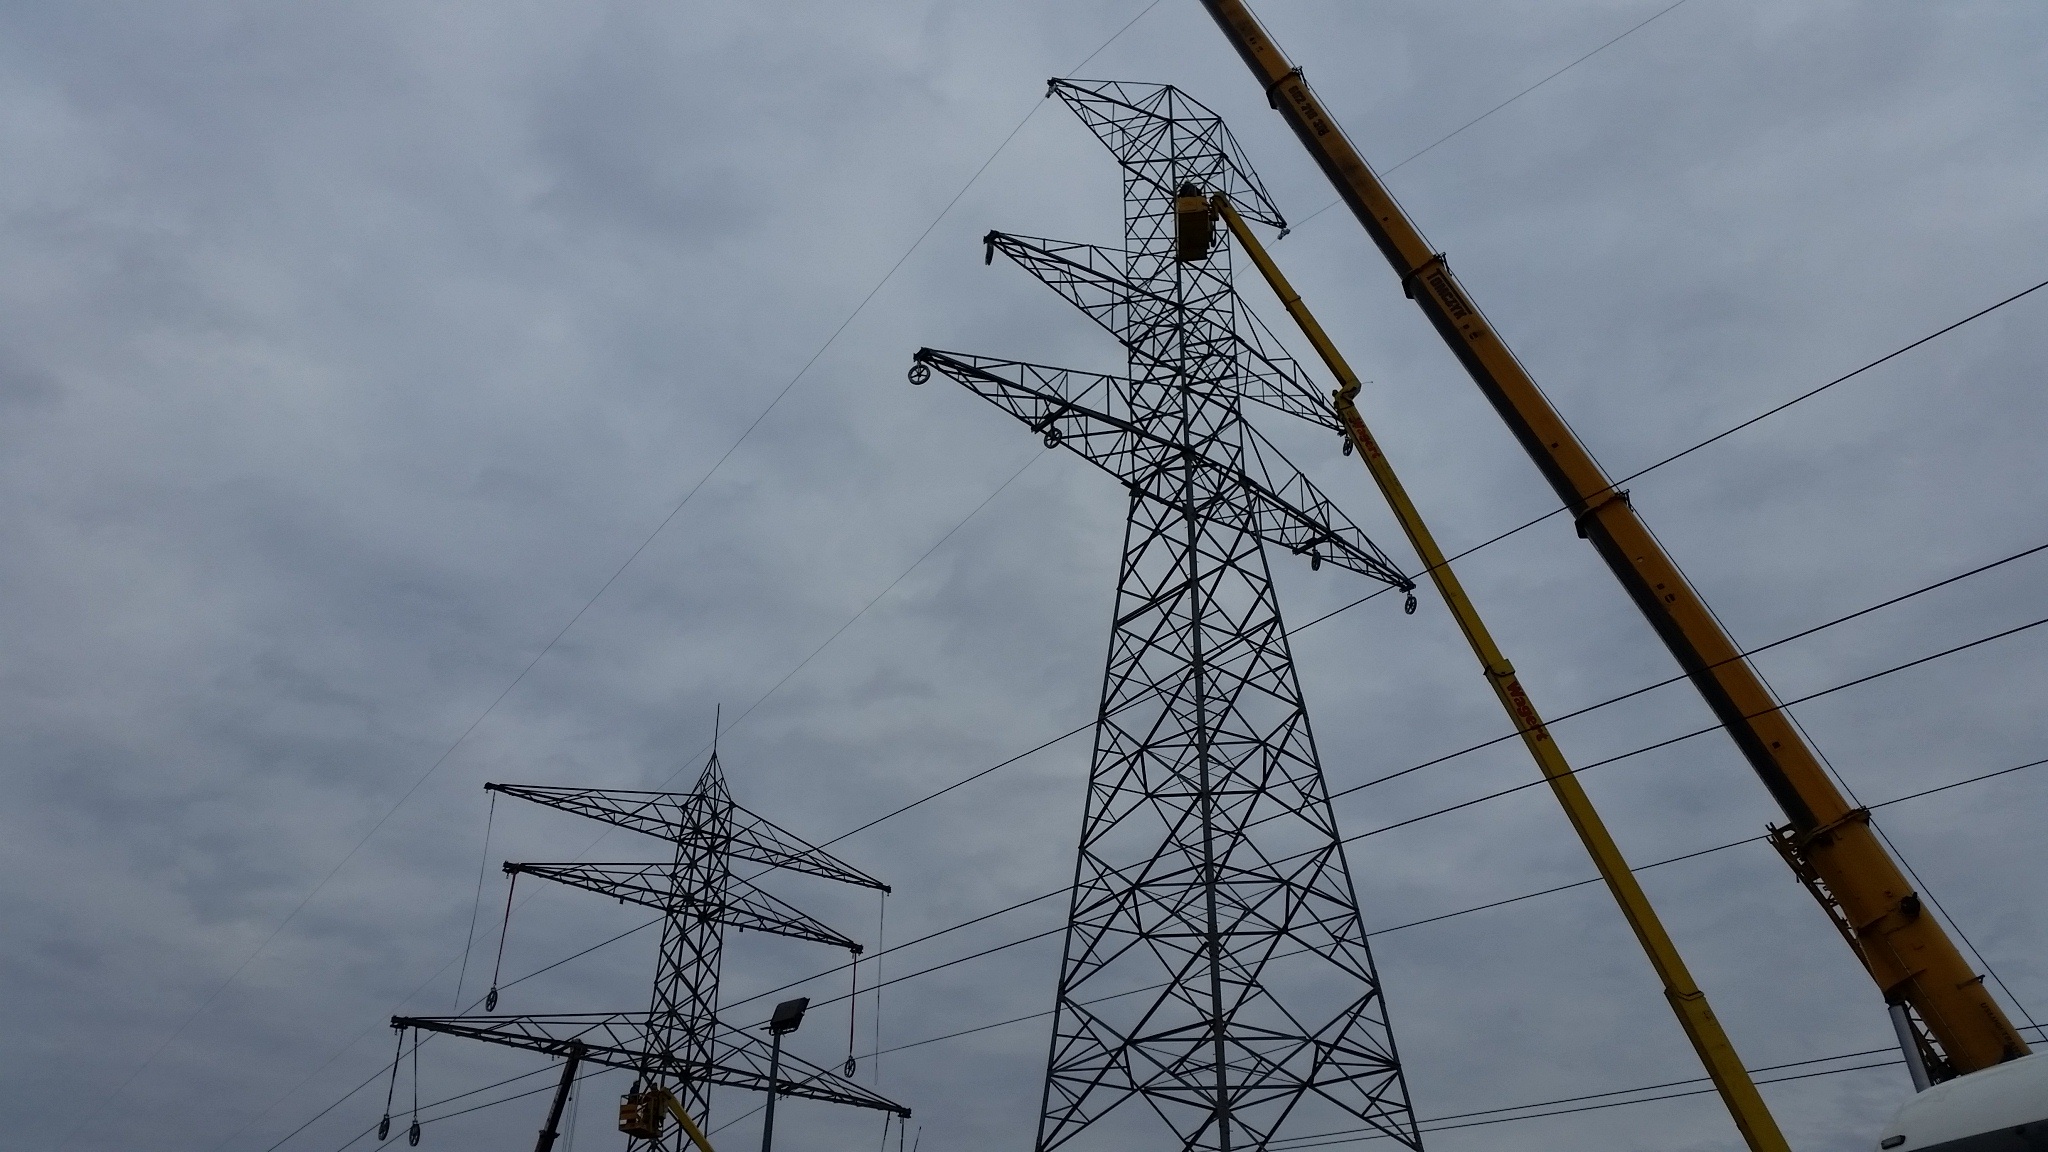
sky, wind, line, tower, mast, electricity, energy, current, hotel, transmission tower, energy network, electric line, outdoor structure, electrical supply, overhead power line, outdoor power equipment, public utility, high voltage pylon